Forsinard railway station

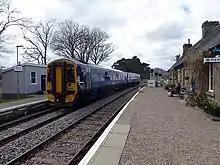
A Class 158 at Forsinard Railway Station.

There are four departures per day in each direction, southbound to and and northbound to via . One train per day each way calls on Sundays.